Society of the Mongol Empire

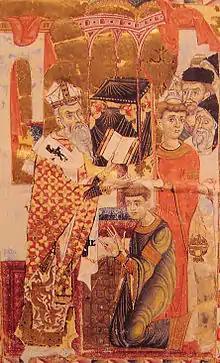
Archbishop John of Cilician Armenia, in a painting from 1287. His dress displays a Chinese dragon, an indication of the thriving exchanges with the Mongol Empire during the reign of Kublai Khan (1260–1294)

Paper money was authorized in 1227. It was backed by precious metals and silk. The Mongols used Chinese silver ingot as unified money of public account while circulating paper money in China and coins in the western areas of the empire such as Golden Horde and Chagatai Khanate. Under Ögedei Khan the Mongol government issued paper currency backed by silk reserves and founded a department that was responsible for destroying old notes. In 1253, Möngke established a Department of Monetary affairs to control the issuance of paper money to eliminate the overissue of the currency by Mongol and non-Mongol nobles since the reign of Great Khan Ögedei. His authority established a united measure based on "sukhe" or silver ingot, however, the Mongols allowed their foreign subjects to mint coins in the denominations and use the weight they traditionally used. During the reigns of Ögedei, Güyük, and Möngke, Mongol coinage increased with gold and silver coinage in Central Asia and copper and silver coins in Caucasus, Iran, and southern Russia.